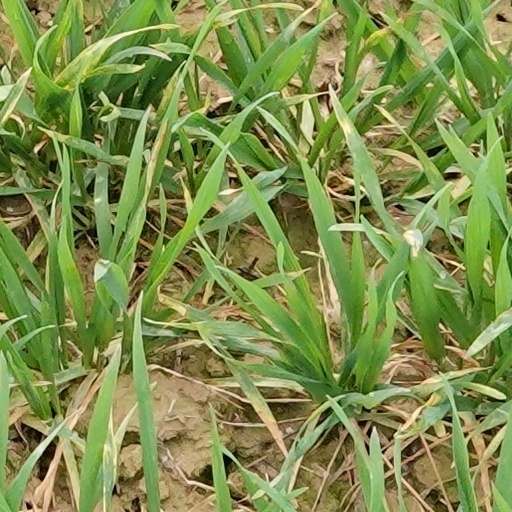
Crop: wheat